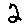
Label: 2